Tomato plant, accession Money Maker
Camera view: tilt-top (135 deg); turntable rotation: 330 degrees
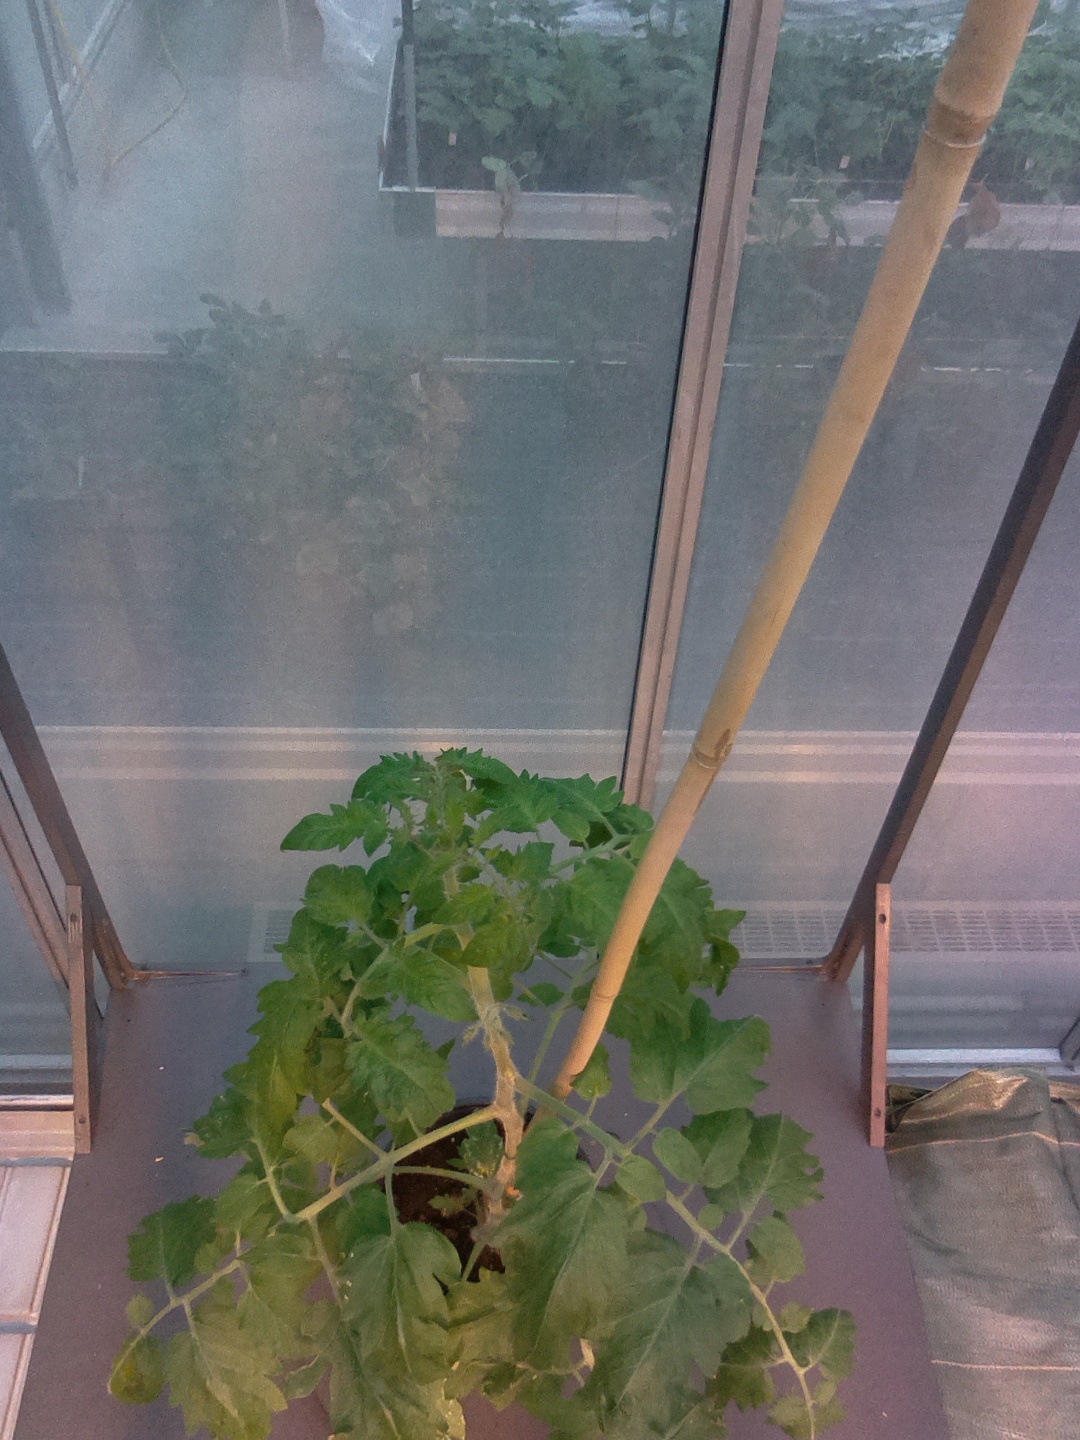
BBCH growth stage 52: 2 inflorescences visible